María Montez International Airport

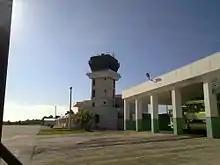
Barahona Airport Firestation

Maria Montez Airport was officially inaugurated on Saturday, April 27, 1996, in a ceremony presided over by President Joaquín Balaguer. It was built at a cost of almost five hundred million pesos.